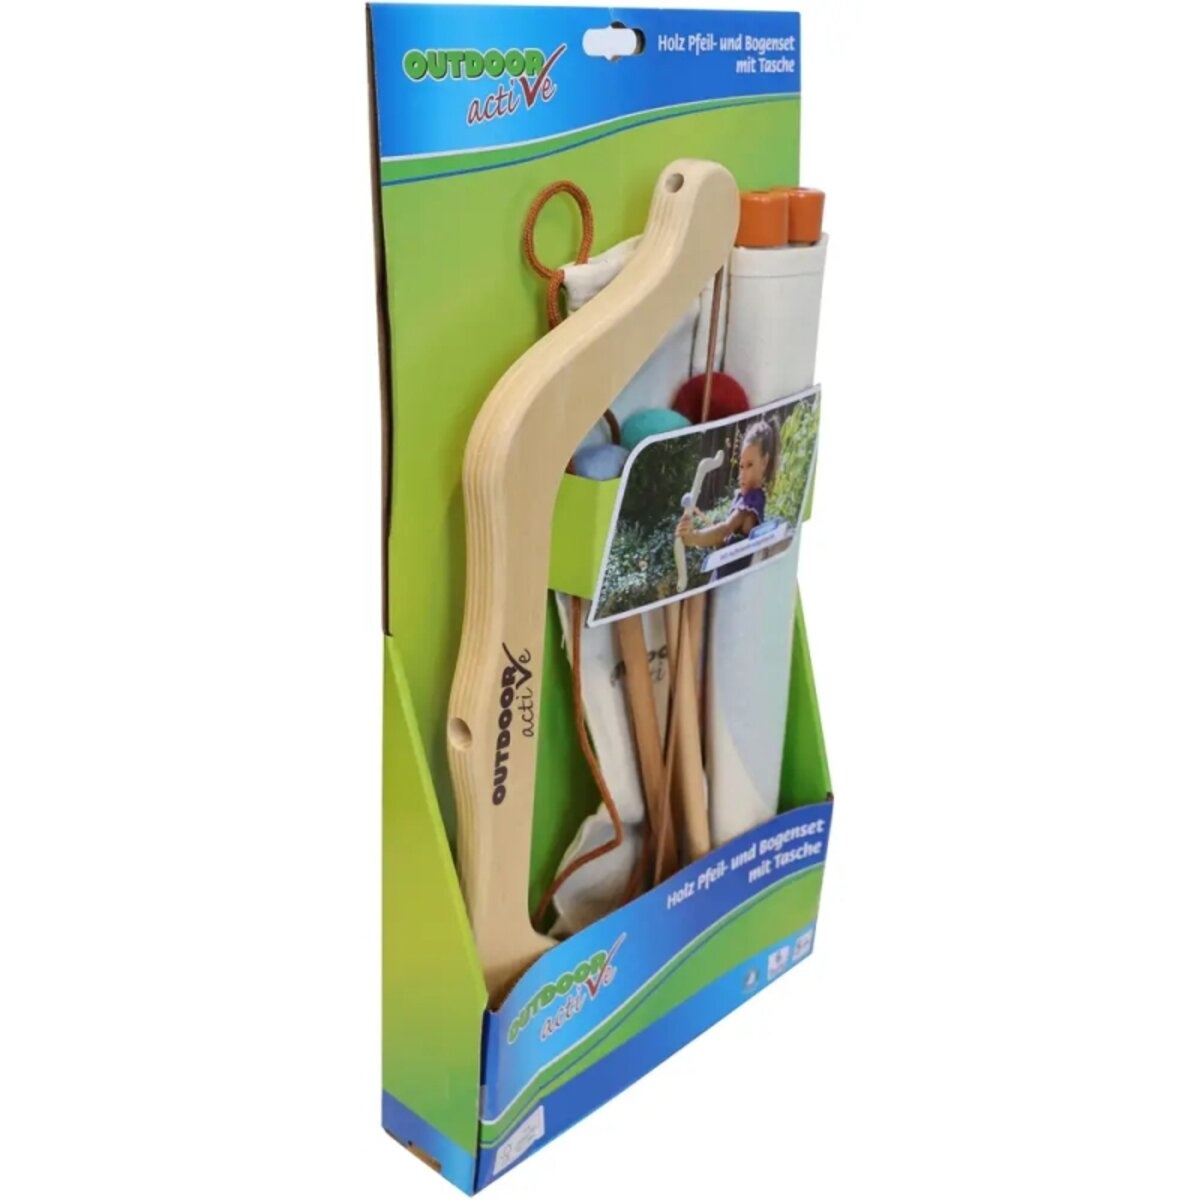
Outdoor Active Holz Pfeil-und Bogenset mit Tasche
Outdoor Active Holz Pfeil-und Bogenset mit Tasche Das Outdoor active Pfeil- und Bogenset mit Tasche ist ein tolles Set für alle Sportbegeisterte. Bestehend aus einem Holzbogen, drei Pfeilen, eine Zielscheibe sowie einer Aufbewahrungstasche. Maße ca. 41,5x13,5x2 cm. Für Kinder ab 3 Jahren. Achtung! Nicht für Kinder unter drei Jahren geeignet. Kleine Teile. Erstickungsgefahr. Beaufsichtigung durch einen Erwachsenen erforderlich. Nicht auf Augen oder Gesicht zielen. Keine anderen Gegenstände mit diesem Spielzeug abschießen als die mitgelieferten Geschosse. Nicht auf Personen oder Tiere schießen. Abweichungen in Farbe und Gestaltung behalten wir uns vor. Bewahren Sie die Verpackung auf, da sie wichtige Warnhinweise enthält.
Brand: Outdoor Active
Category: Sporting Goods > Outdoor Recreation > Hunting & Shooting > Archery > Bows & Crossbows > Recurve & Longbows > Recurve Bows